22 Medium Regiment (India)

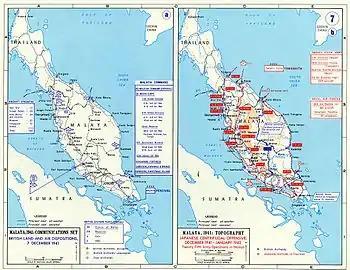
Malaya with British forces as on 7 December 1941 (left) and Japanese offensive between December 1941 and January 1942 (right)

21st Mountain Battery shelled the Japanese ships within range on the day of the invasion, 8 December 1941. On 9th, the battery held a defensive line at Krai and beat off an attack on 12th; though they had to withdraw further. For the next two days, the battery was in support of 2/10 Baluch Regiment. The battery moved to Kuala Lipis and then to Kuantan under the 22 Infantry Brigade. The battery took part in sea firing against the enemy and airfield defence tasks. It moved to Gambang on the night of 22 December 1941 and joined 2/12 Frontier Force Regiment, where it faced a heavy enemy attack. The battery fought both in artillery and infantry role till the 3 January 1942, when it became imperative to withdraw. It moved via Raub to Kuala Lumpur, finally joining the unit, which was with the 11 Indian Division.